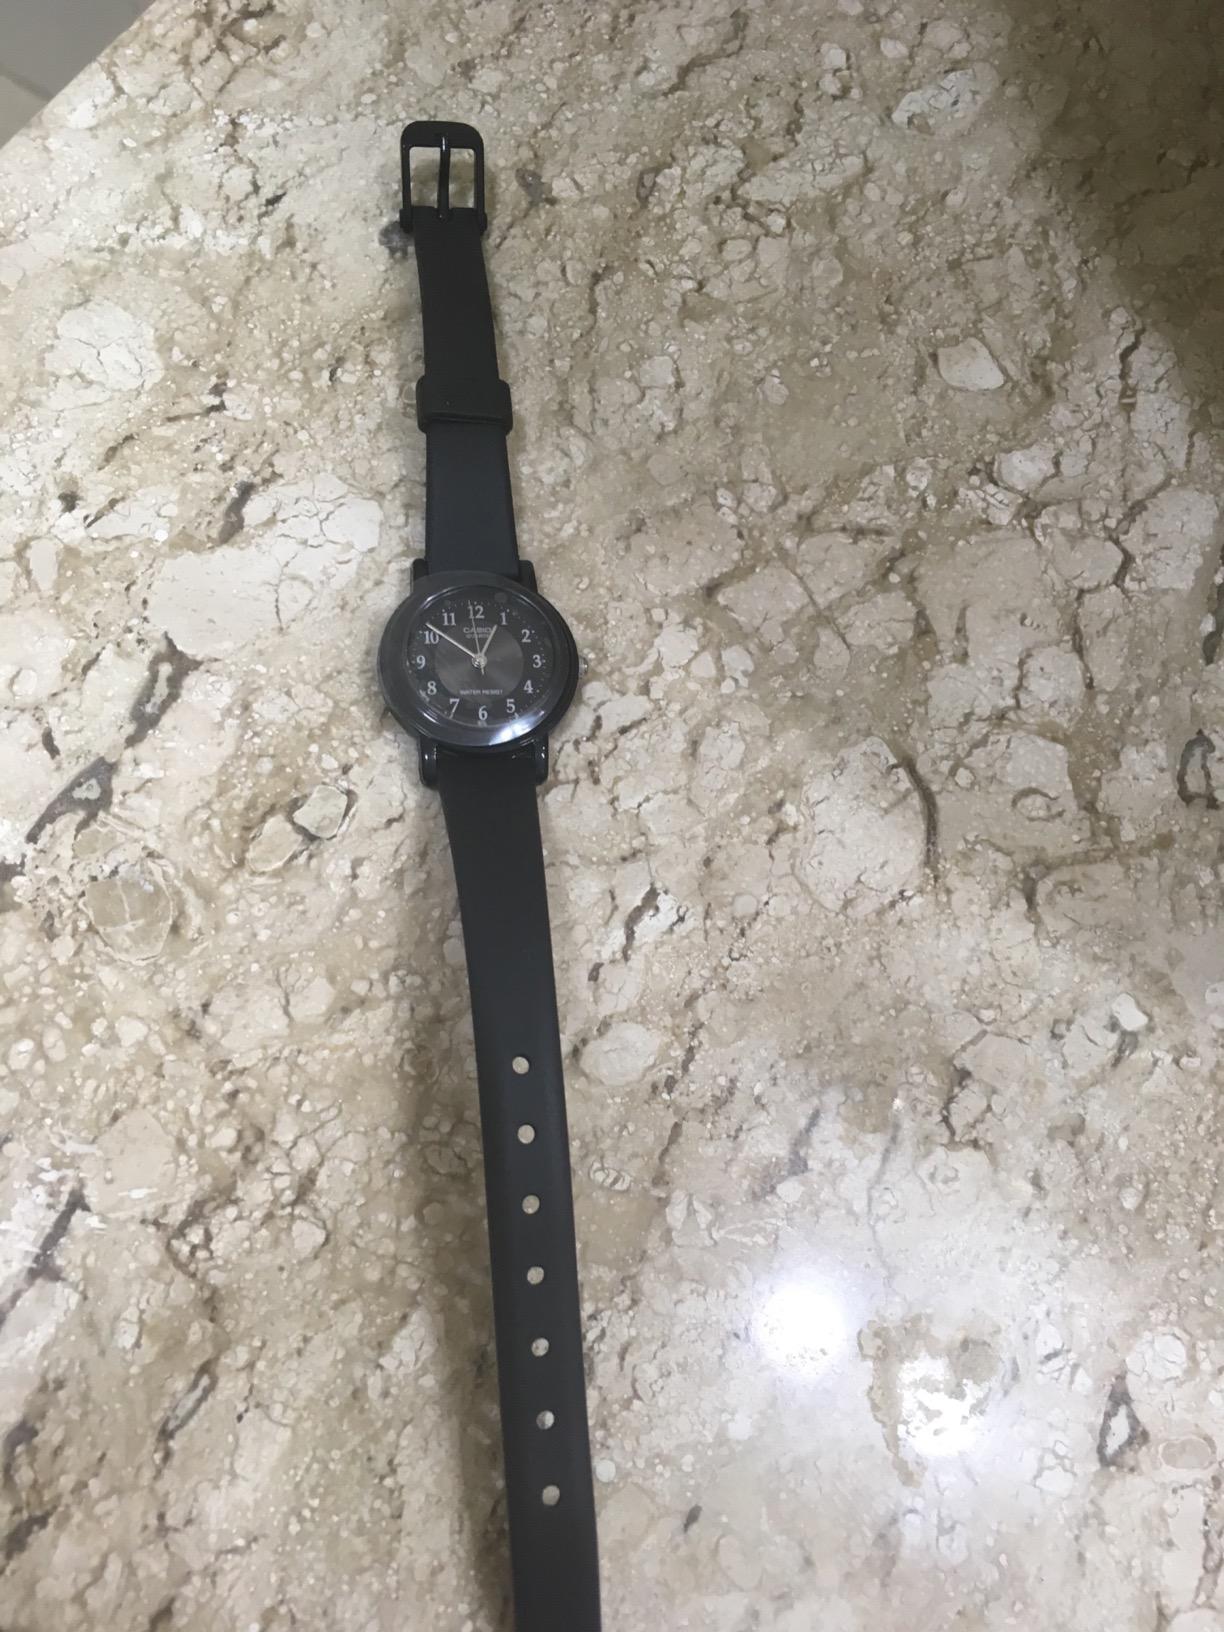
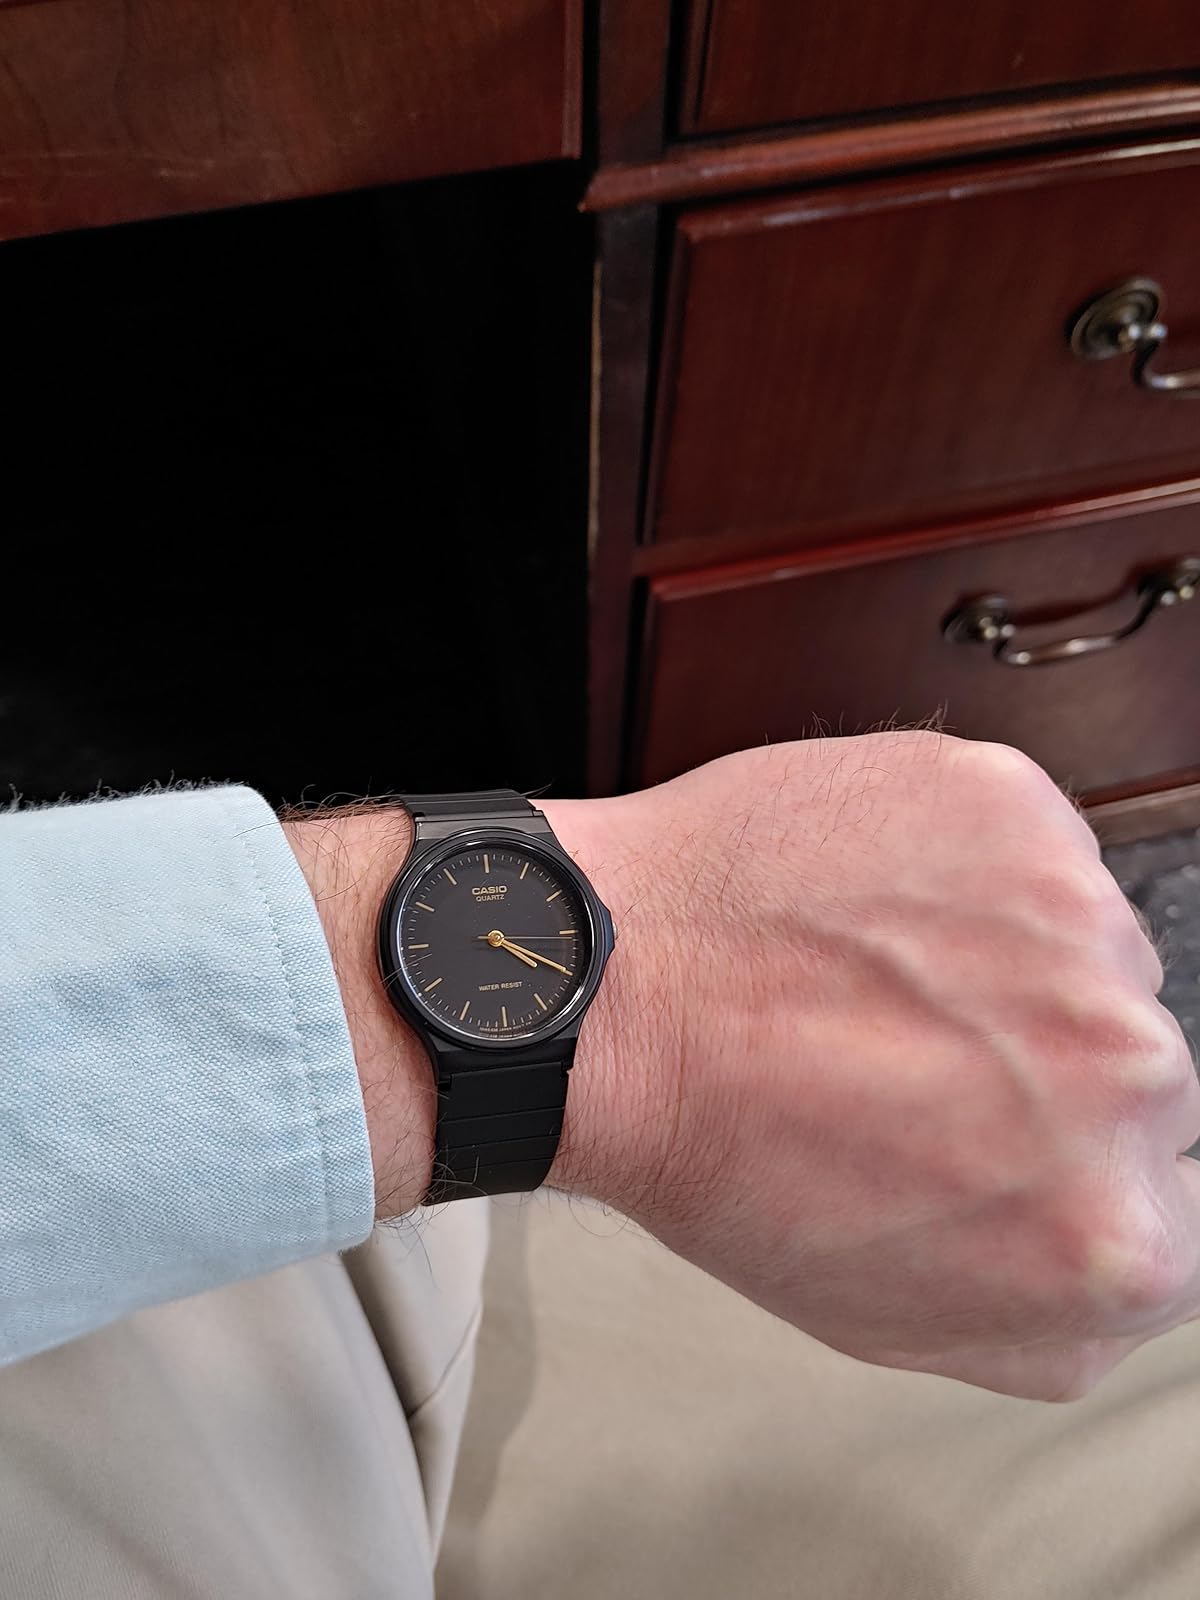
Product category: accessories_watch
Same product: no